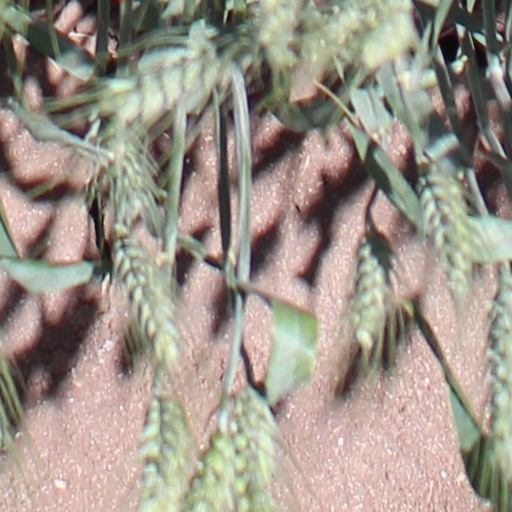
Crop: wheat